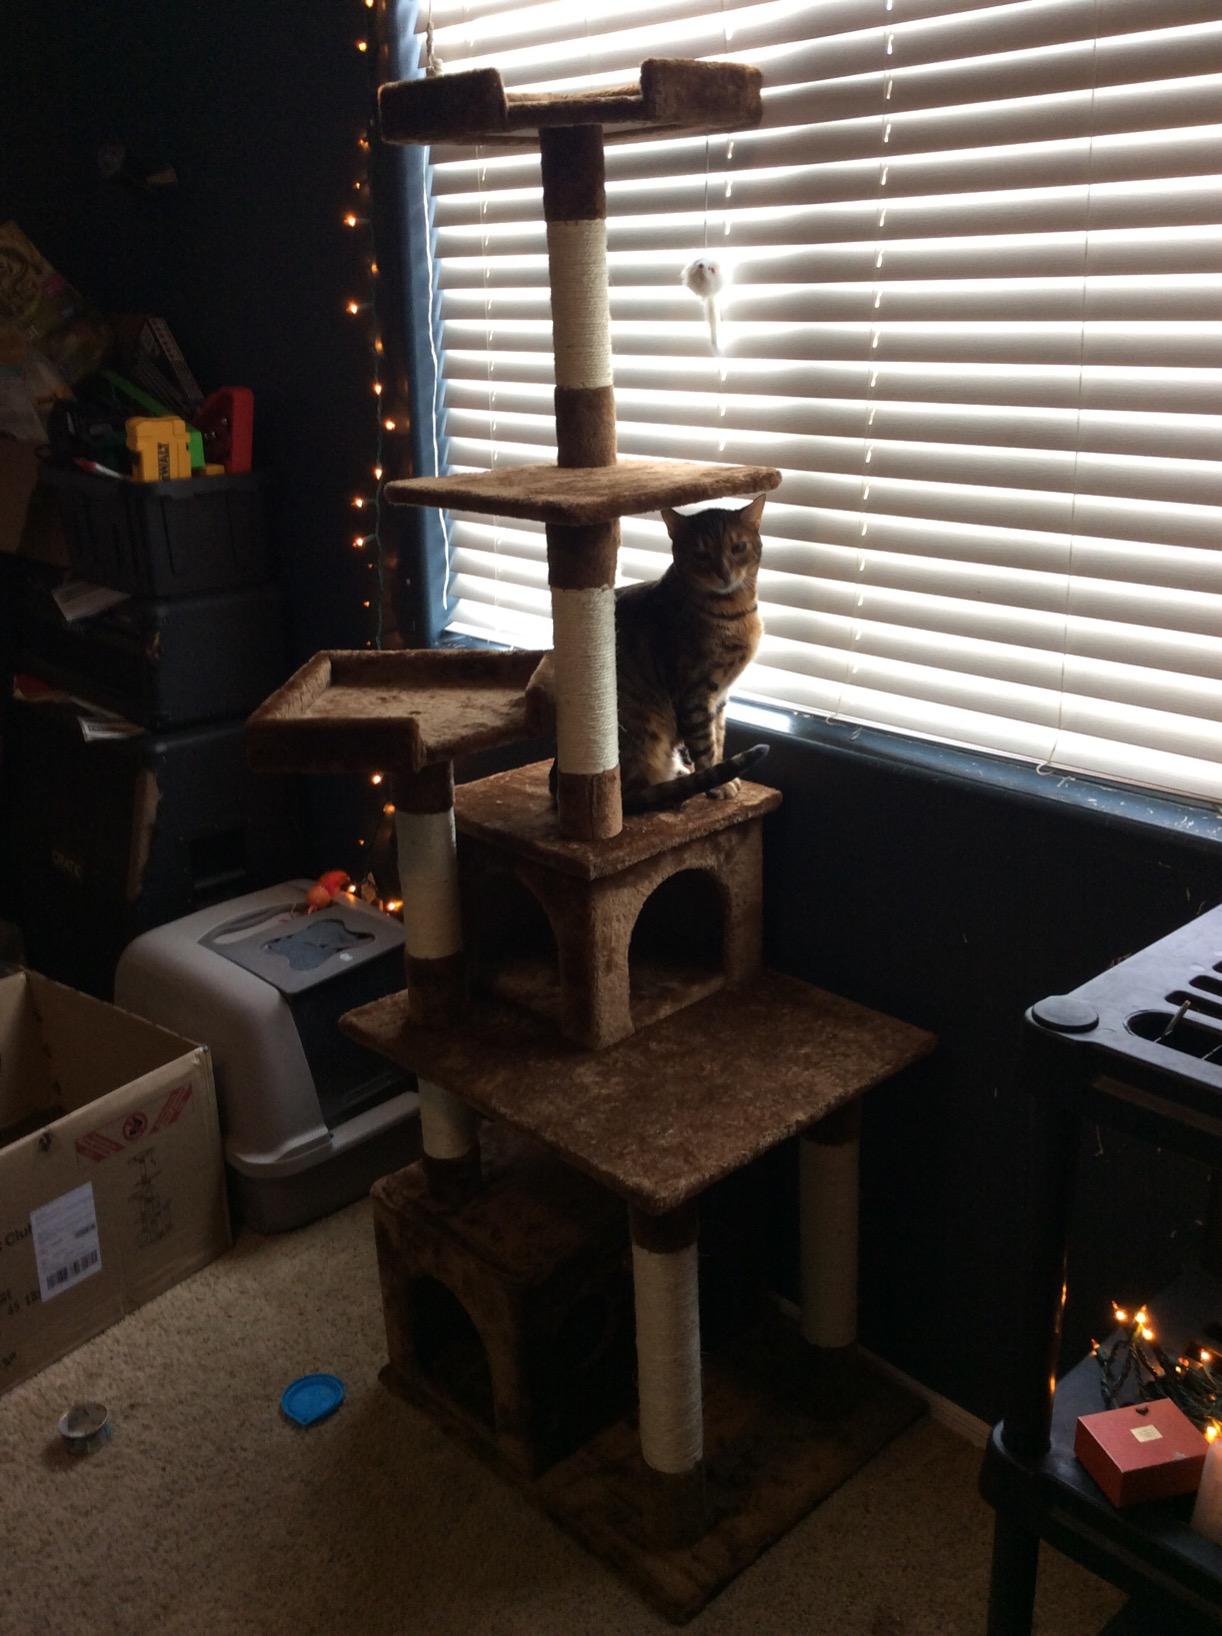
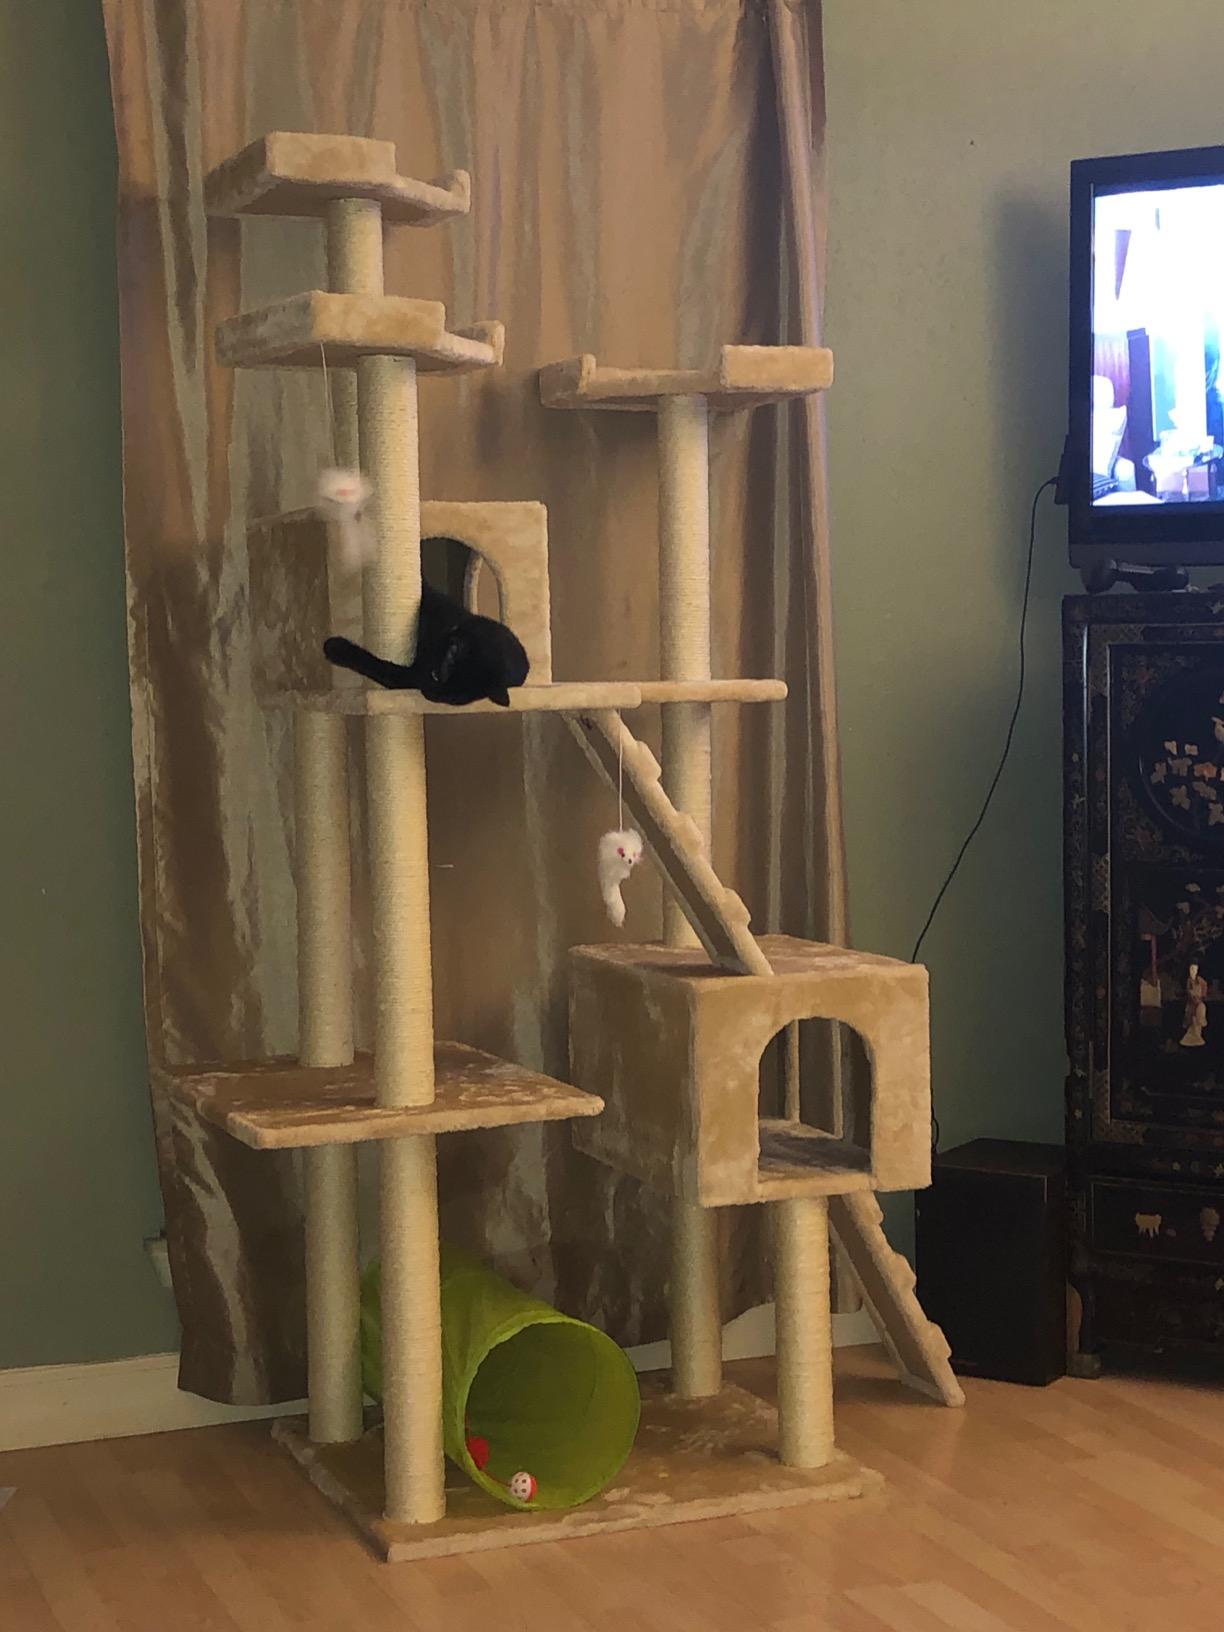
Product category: items_cat tree
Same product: no